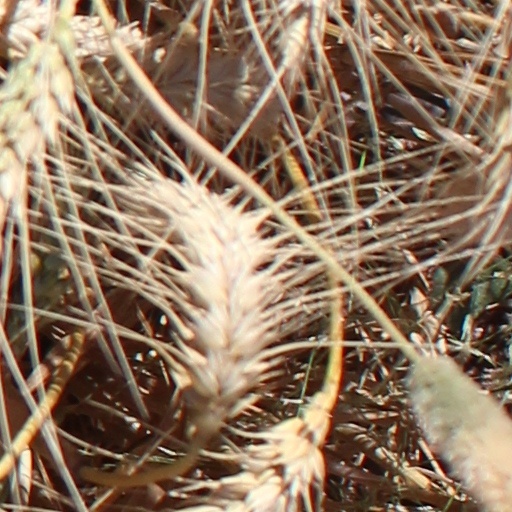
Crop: wheat